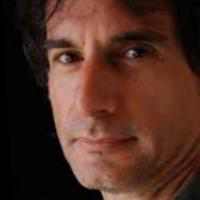
Age group: age 41-55